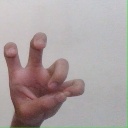
अक्षर: छ